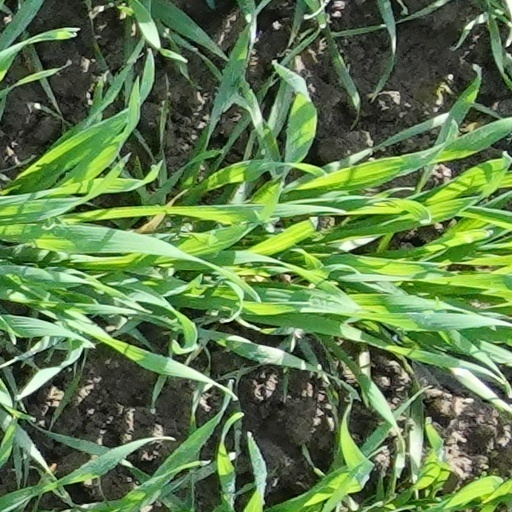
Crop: wheat